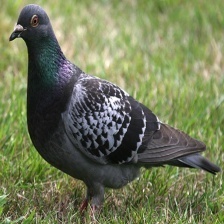
Species: ROCK DOVE
Scientific name: COLUMBA LIVIA